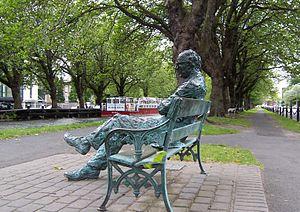
Patrick Kavanagh est un poète et romancier irlandais. Il est considéré comme un des principaux poètes du XXᵉ siècle, célèbre pour le roman Tarry Flynn et le poème On Raglan Road.